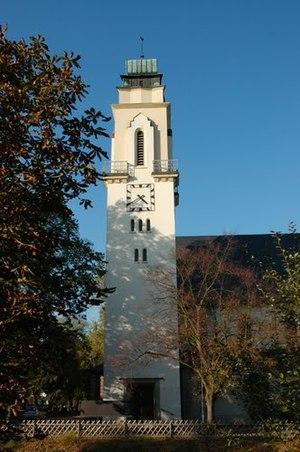
Überherrn est une commune allemande située dans le Land de la Sarre et le district de Sarrelouis.